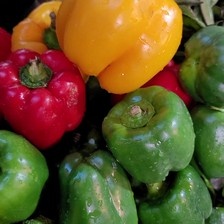
Label: capsicum